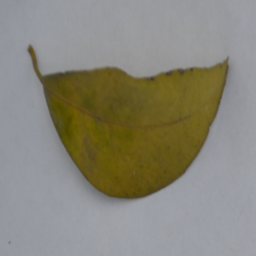
Plant part: leaf
Disease: greening